Haakon VII

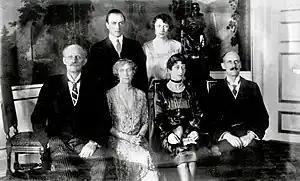
The bride and groom behind their parents at the wedding in 1929.

King Haakon gained much sympathy from the Norwegian people. He travelled extensively through Norway. As king, Haakon endeavored to redefine the role of the monarchy in egalitarian Norway and to find a balance between the informal Norwegian way of life and the monarchy's need for formal representation. Although the Constitution of Norway vested him with considerable executive powers, he was not responsible for exercising them. Parliamentary rule had been established in Norway since 1884, earlier than the rest of the Continent. Thus, in practice nearly all major governmental decisions were made by the Government (the Council of State) acting in Haakon's name. Haakon confined himself to non-partisan and representative roles without interfering in politics, a practice continued by his son and grandson. However, his long rule gave him considerable moral authority as a symbol of the country's unity.